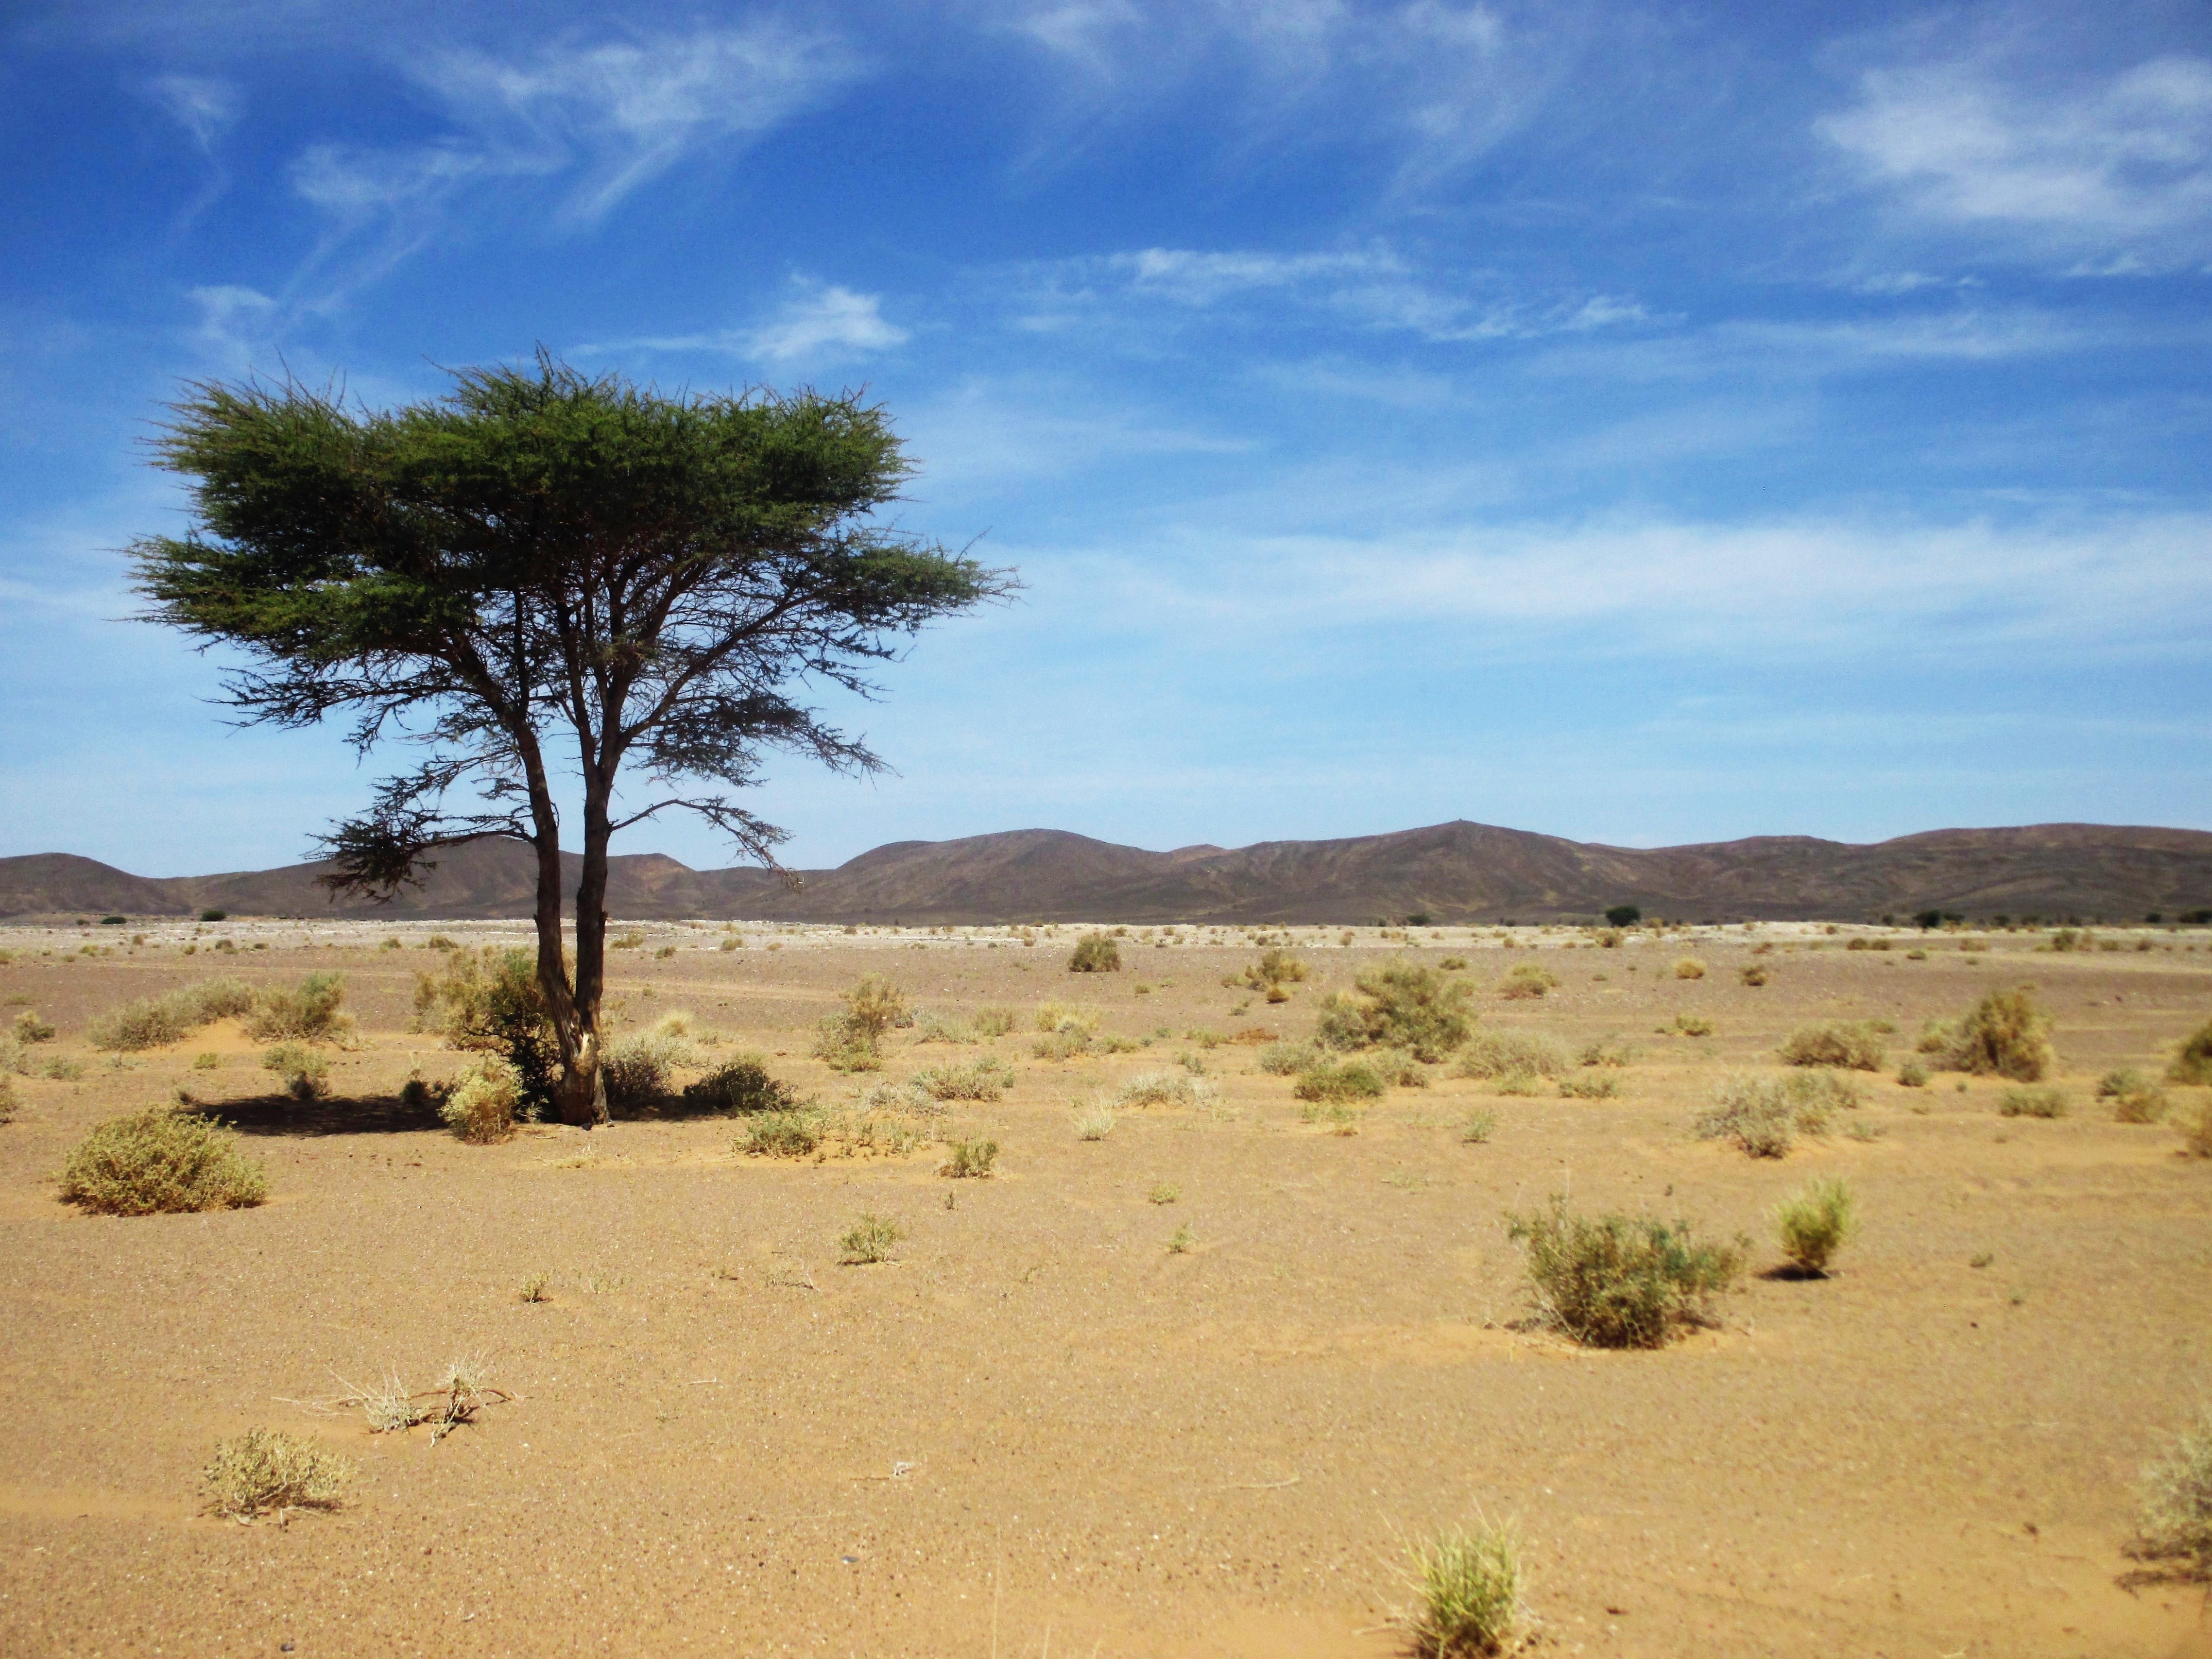
landscape, sand, wood, desert, soil, silence, savanna, plain, grassland, plateau, morocco, habitat, safari, ecosystem, sahara, wadi, steppe, landform, natural environment, geographical feature, aeolian landform